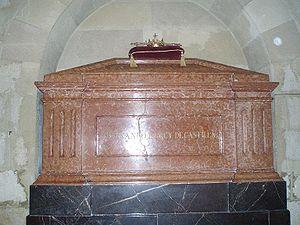
Últimos momentos de Fernando IV el Emplazado est une peinture réalisée par José Casado del Alisal en 1860.